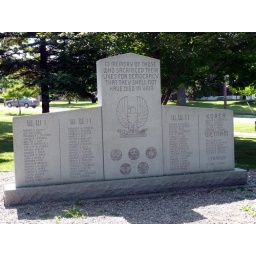
Memorial monument for World War I, World War II, Korea, Vietnam and Lebanon on the town green in St. Albans, Vermont